Colorado Pluck

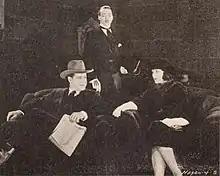
A still from the film

Colorado Pluck is a lost 1921 drama film directed by Jules Furthman. The film is based on the novel "The Taming of Angela" by George Goodchild. It is not known whether the film currently survives.